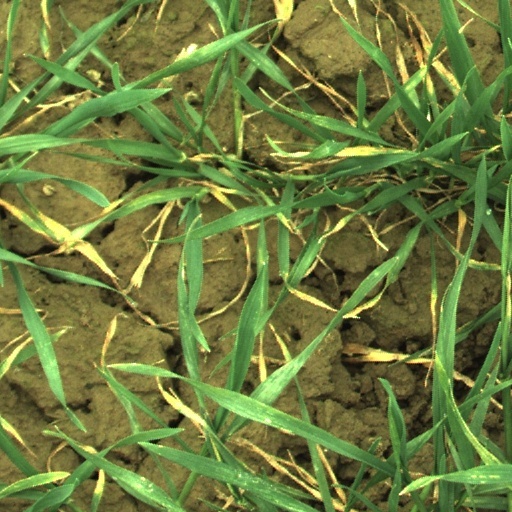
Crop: wheat